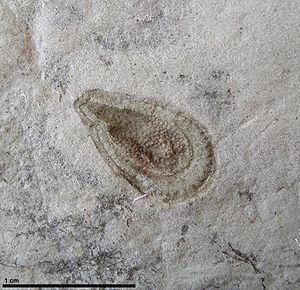
Kimberella est un genre éteint d'organismes à symétrie bilatérale, connu uniquement dans les roches de la période géologique de l'Édiacarien. Deux espèces ont été décrites, Kimberella quadrata et Kimberella persii, pour ces organismes ressemblant à des limaces qui se nourrissaient en éraflant la surface microbienne sur laquelle ils vivaient, d'une manière similaire aux mollusques, bien que leur appartenance à cet embranchement soit controversée.